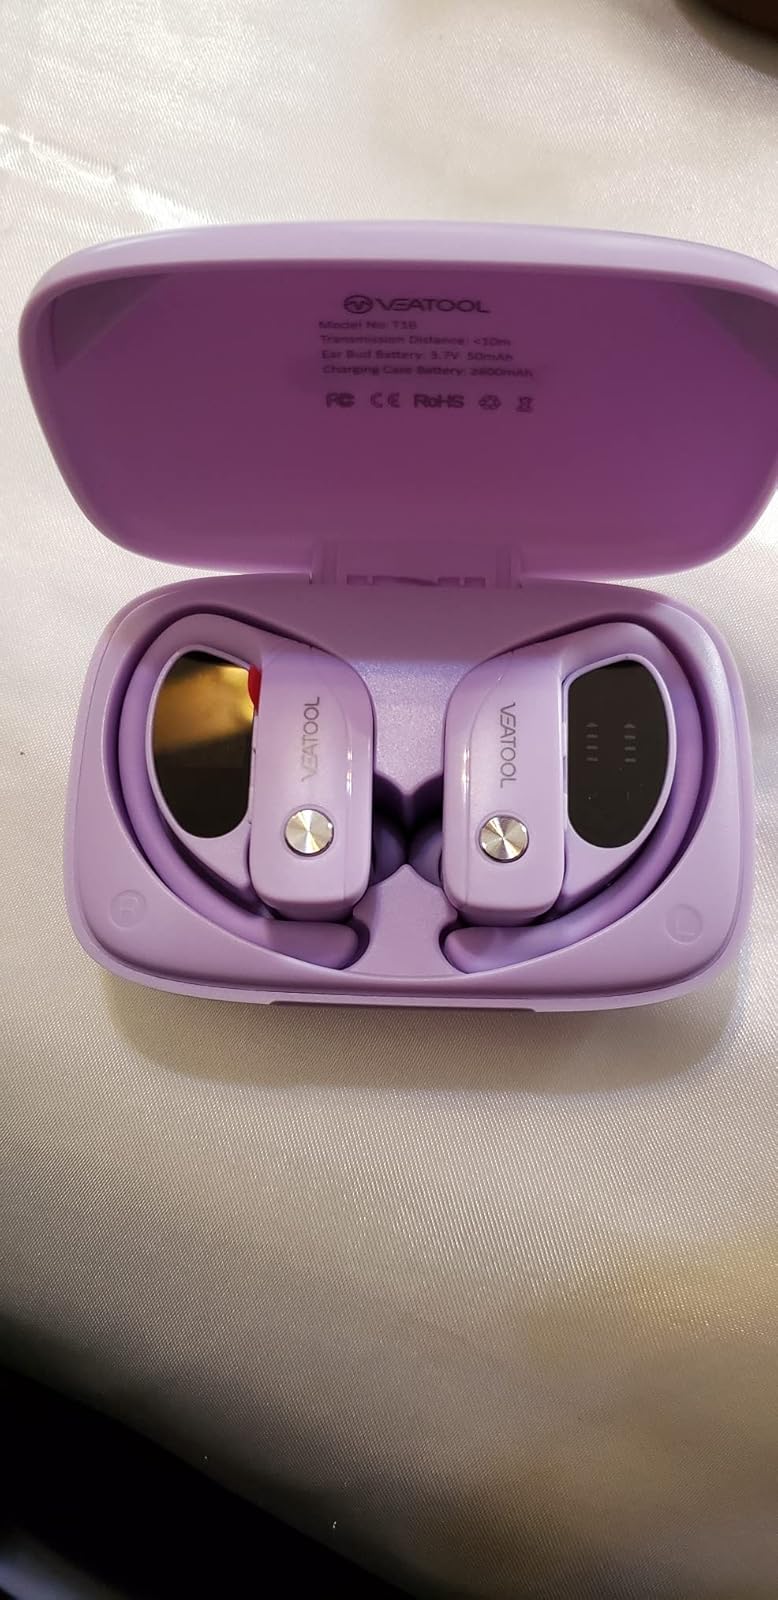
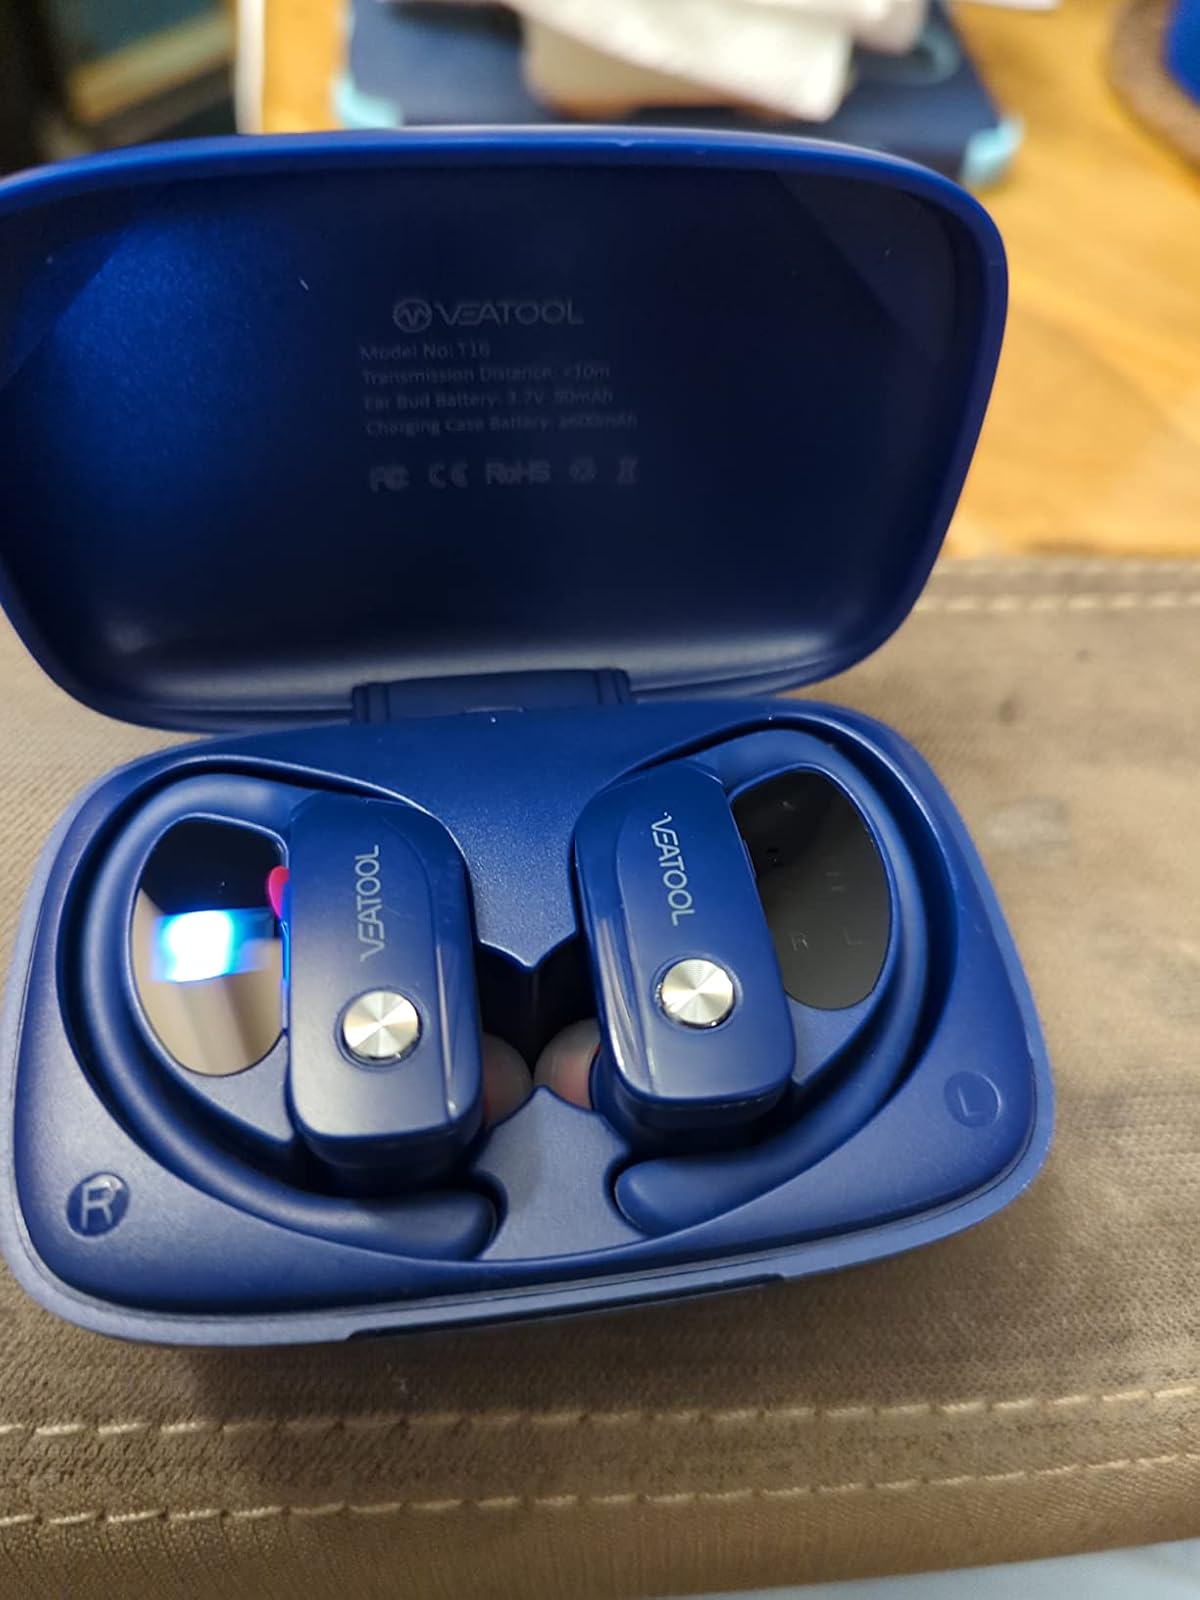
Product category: earbuds
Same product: no